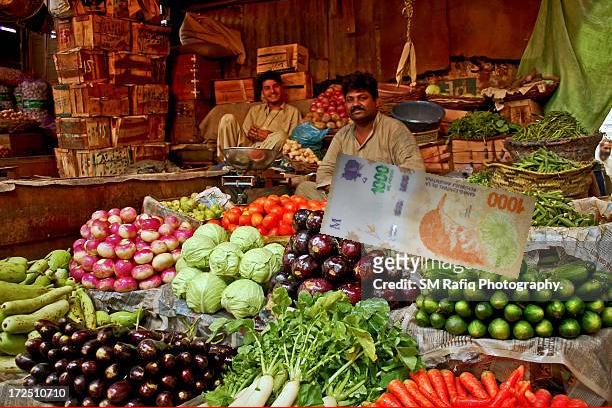
Denominación: 1000